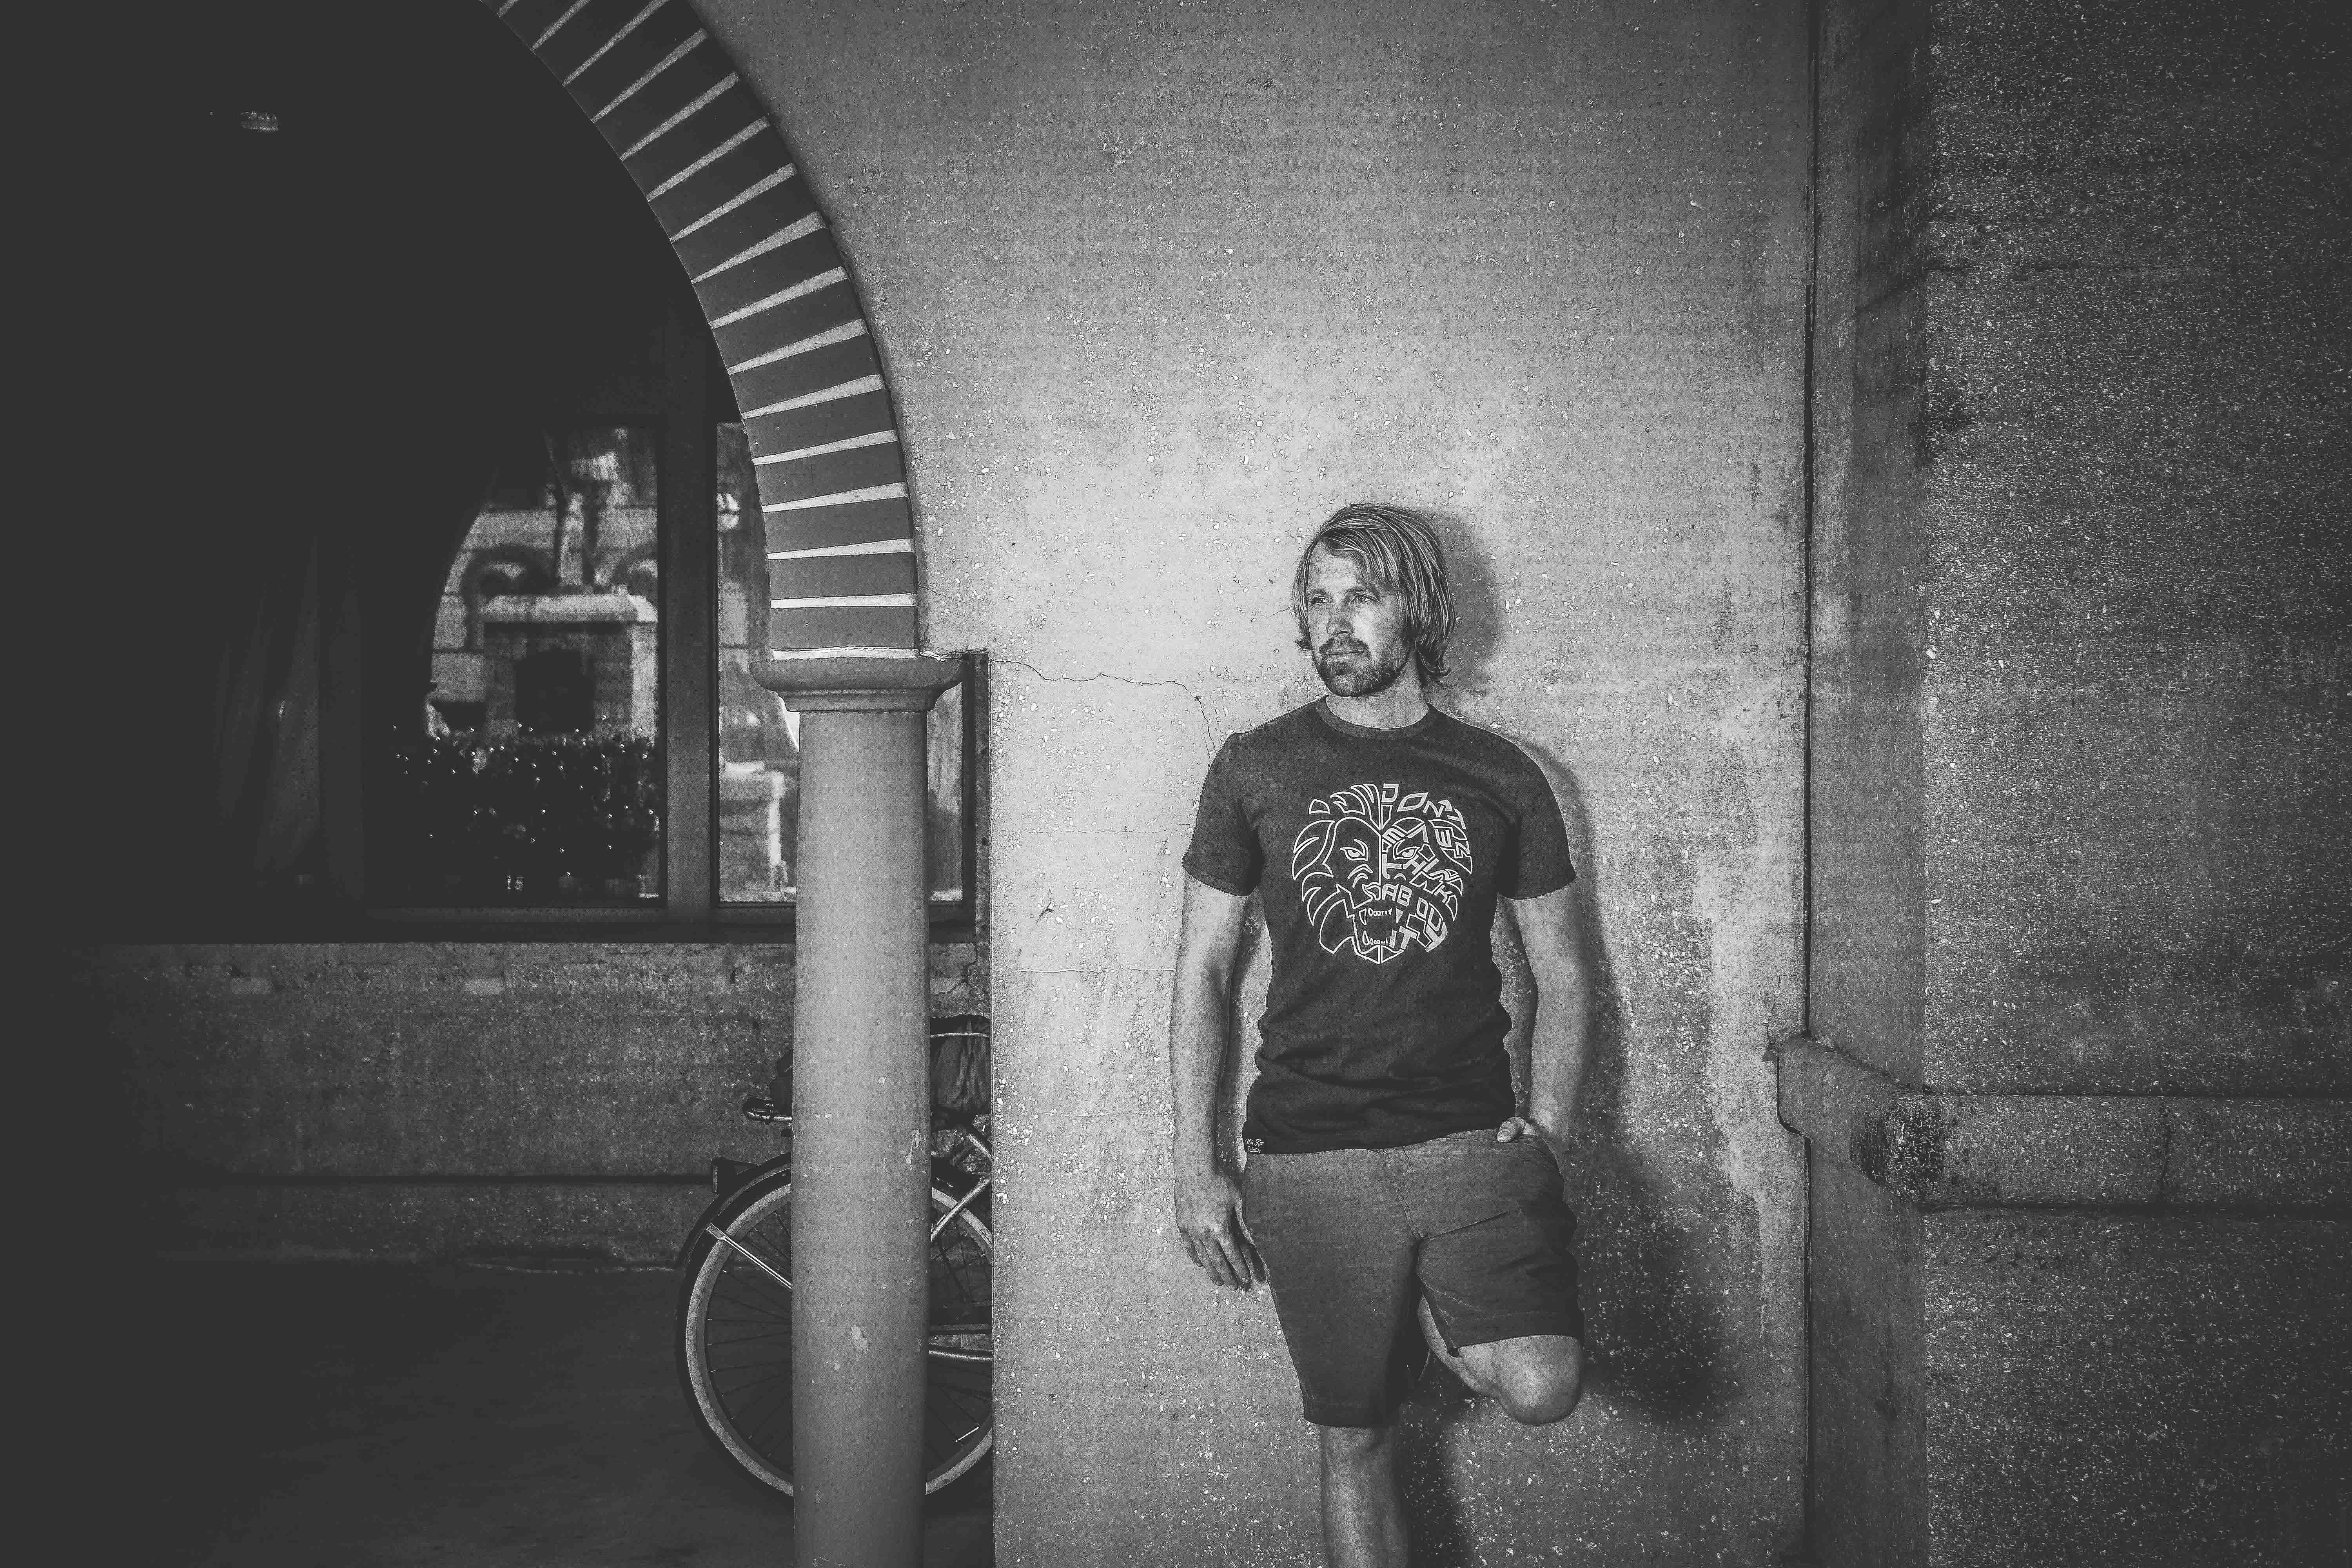
white, black, photograph, standing, monochrome, black and white, snapshot, monochrome photography, photography, fun, flash photography, style